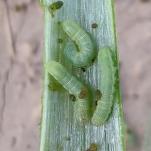
Crop: Onion
Condition: caterpillar-p